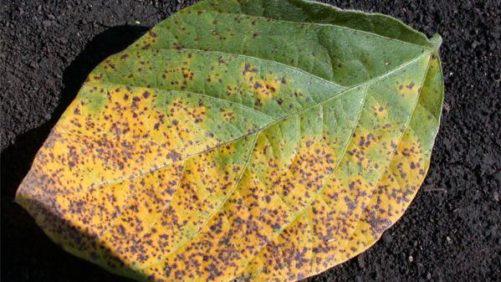
Plant: Soybean
Disease: soybean brown spot